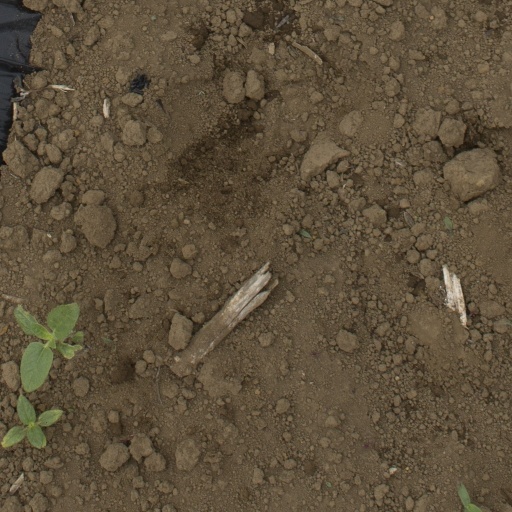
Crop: Jerusalem artichoke